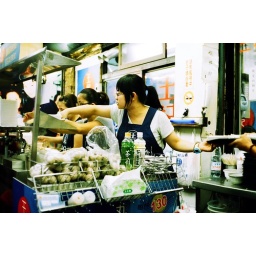
stand in a loooong queue for the famous fish ball